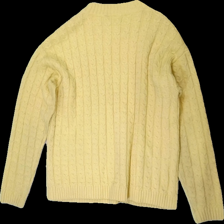
View: back
Type: Sweater
Category: Ladies
Brand: Not in the list
Brand text on label: Isolde
Colors: Yellow
Material: 100% Acryl
Cut: Regular
Size: XL
Price range: <50
Recommended usage: Export
Description: Yellow sweater